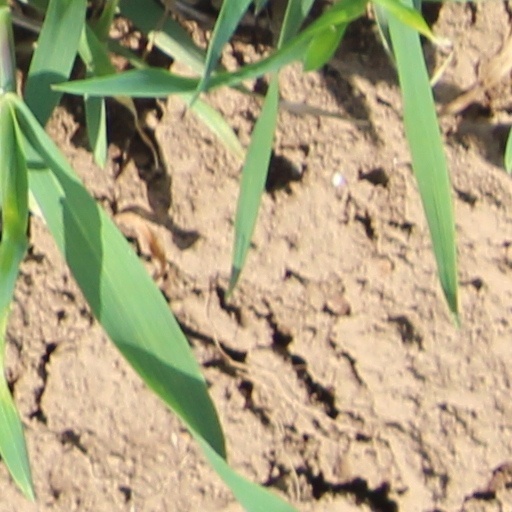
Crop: wheat